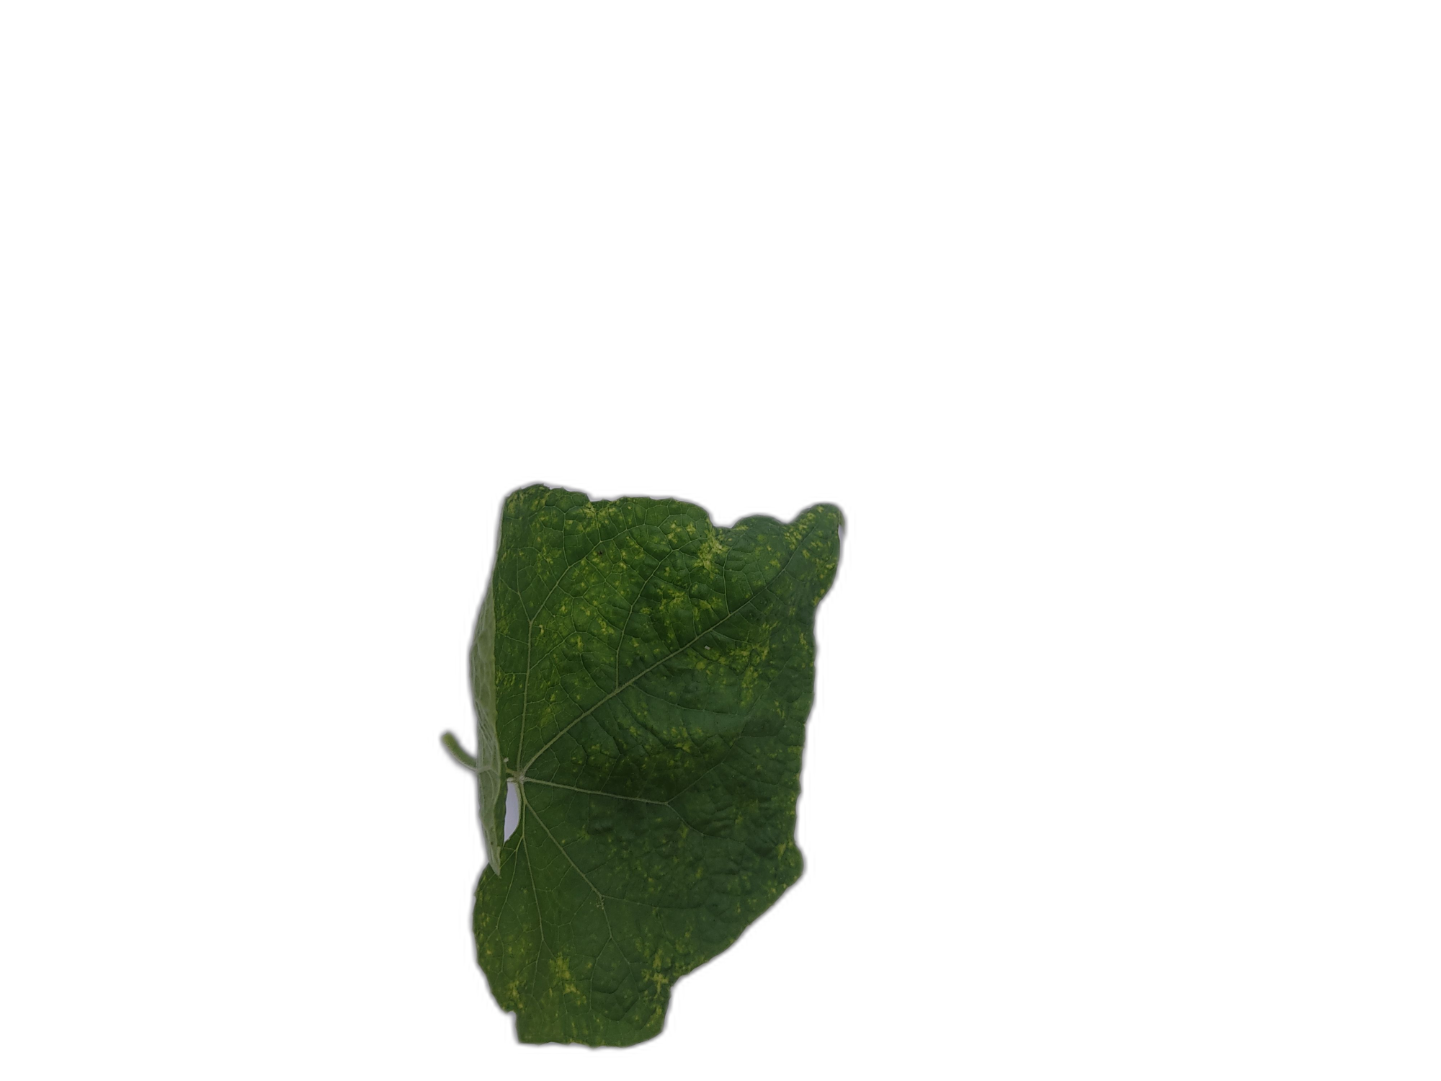
Crop: Zucchini
Label: Healthy